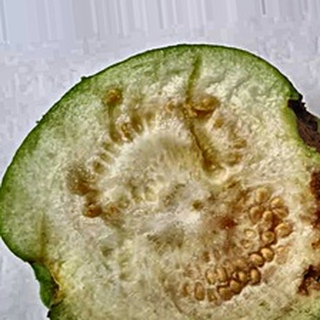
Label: guava_fruit_fly